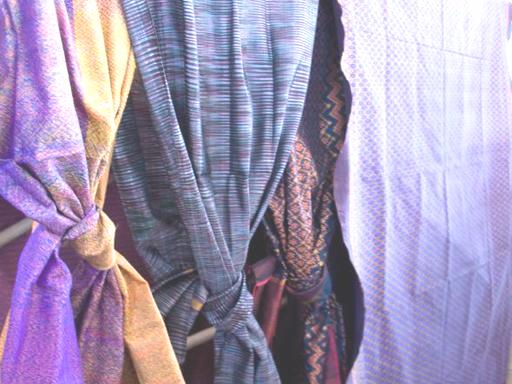
Material: fabric